Saint-Laurent Railway Bridge

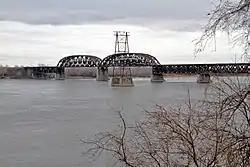
The Saint-Laurent Railway Bridge as seen from the Monette-Lafleur bus terminal.

The Saint-Laurent Railway Bridge is a Canadian Pacific railway bridge linking LaSalle to the Kahnawake Mohawk Reserve, just upstream of the Mercier Bridge. It is used by the Exo